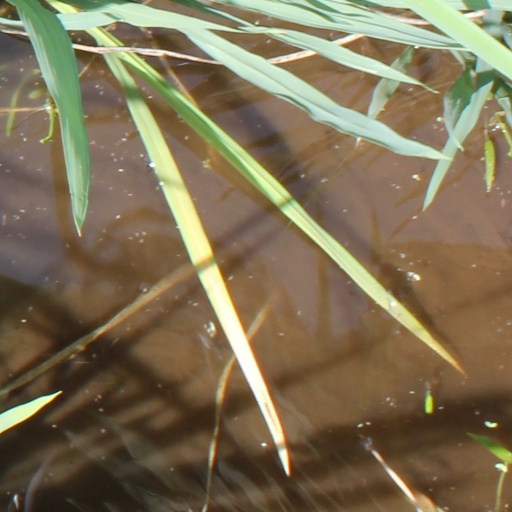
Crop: rice